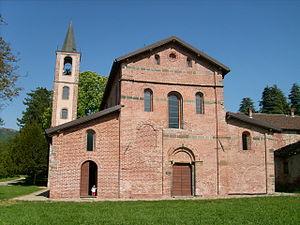
Cet article liste les abbayes cisterciennes actives ou ayant existé sur le territoire italien actuel. Il s'agit des abbayes de religieux appartenant à l'ordre cistercien.
L'Abbaye Santa Maria alla Croce est une ancienne abbaye cistercienne, sise en Italie, dans la commune de Tiglieto. C'est la première fondation cistercienne en Italie de l'histoire, en 1120. Fermée en 1648, elle demeure en assez bon état. La vie monastique y est rétablie en l'an 2000, mais en 2011, les moines la quittent à nouveau.